Bayley baronets of Updown House (1834)

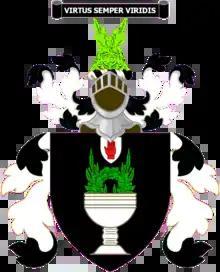
Coat of arms of the Laurie baronets of Bedford Square

The Bayley baronets of Updown House in the County of Kent, later Laurie baronetcy of Bedford Square in the County of Middlesex, was created in the Baronetage of the United Kingdom on 15 March 1834 for John Bayley, a Judge of the Queen's Bench, Baron of the Exchequer and legal writer.